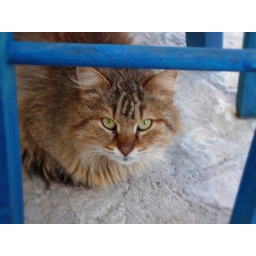
A pretty street cat in Kefalonia, Greece